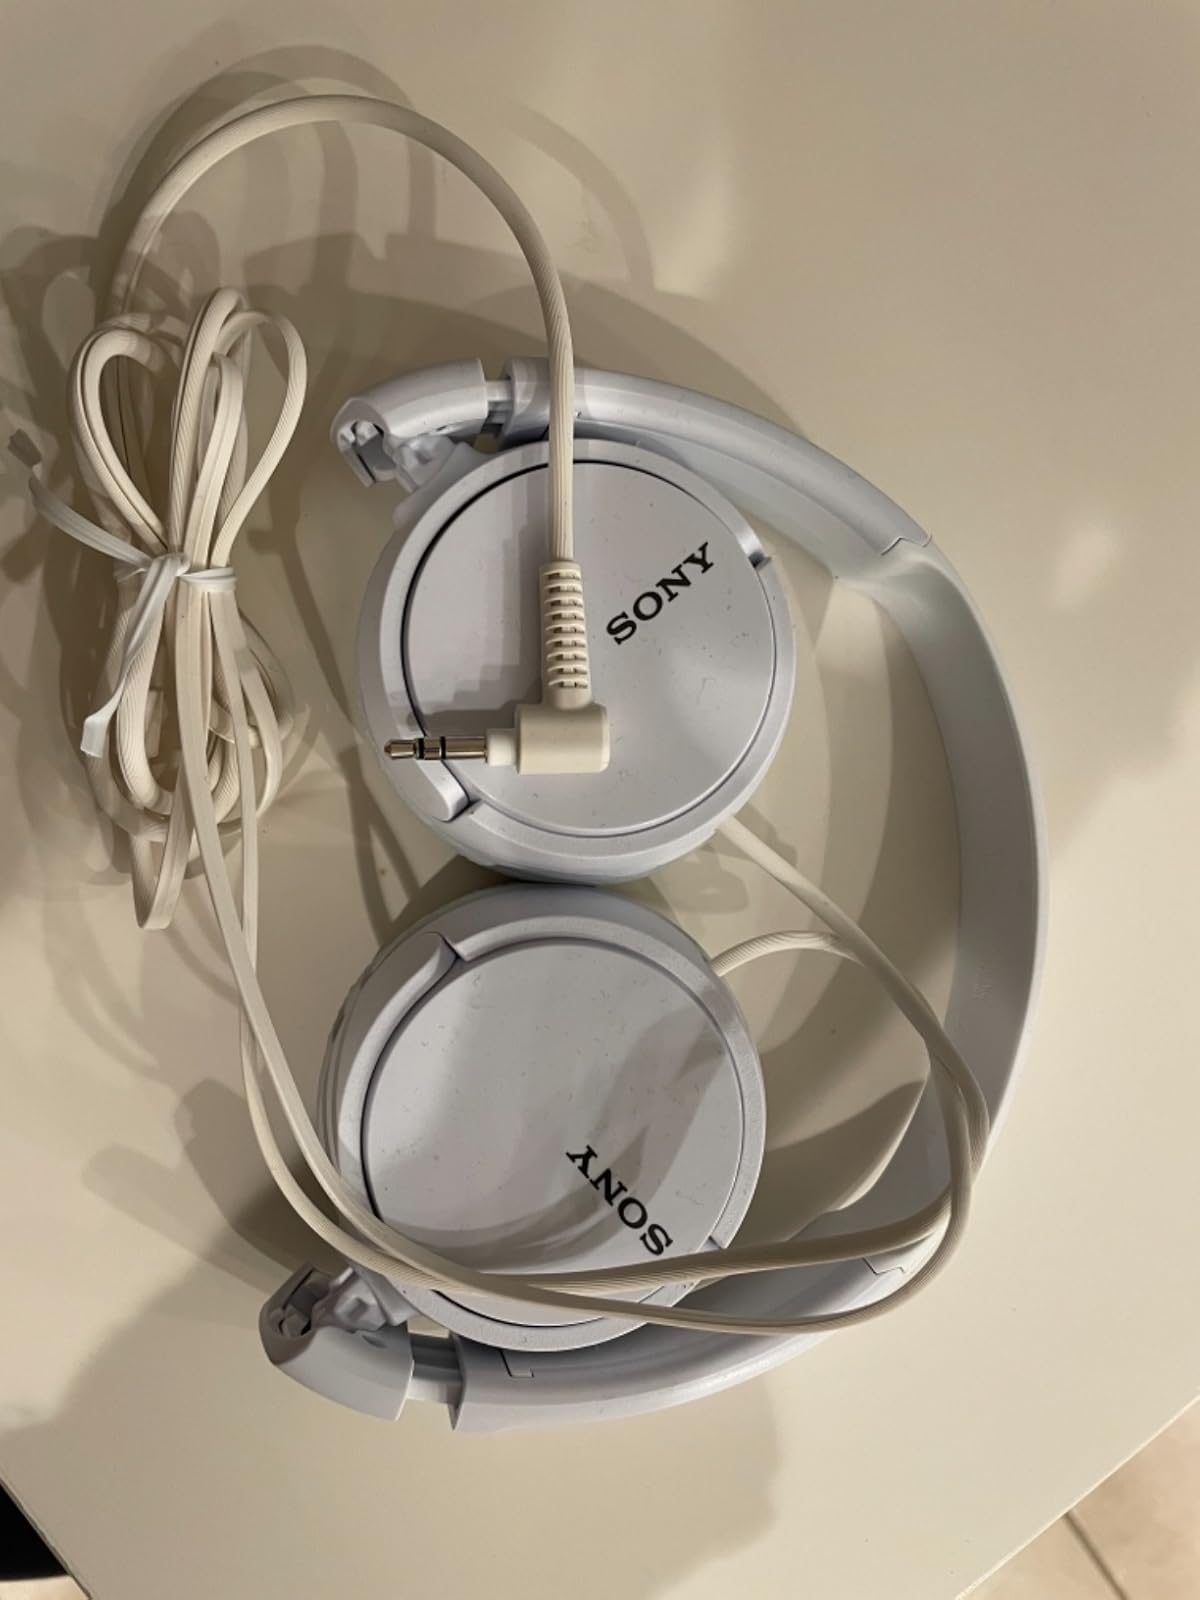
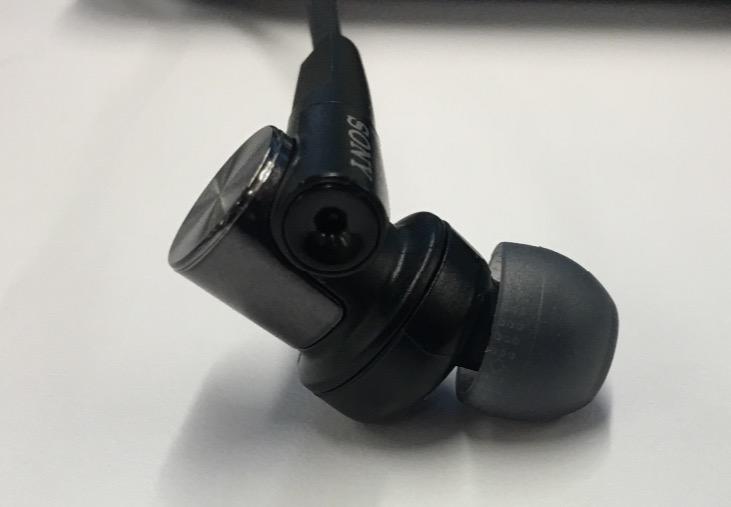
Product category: headphones
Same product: no